Minister of Foreign Affairs (Paraguay)

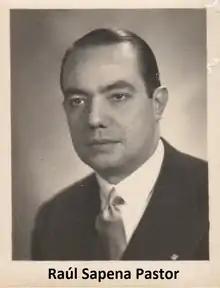
Raúl Sapena Pastor, longest-serving Minister of Foreign Affairs of Paraguay (1956–1976).

This is a list of foreign ministers of Paraguay from 1846 to the present day.